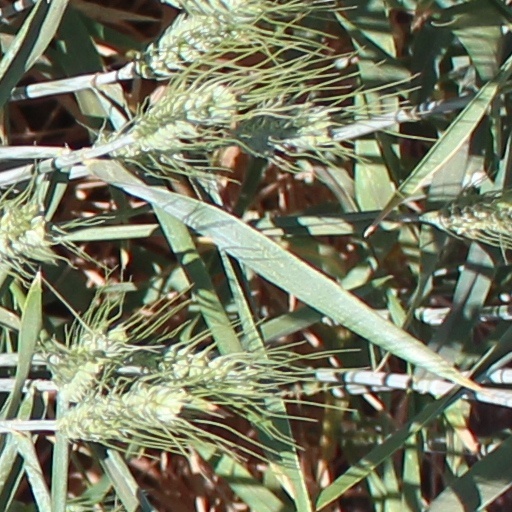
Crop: wheat